Seth Rogen

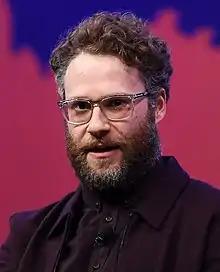
Rogen in 2019

Seth Aaron Rogen (born April 15, 1982) is a Canadian actor, comedian, and filmmaker. Known primarily for his comedic leading man roles in films on television, he has often collaborated with his writing partner, Evan Goldberg and filmmaker and producer Judd Apatow. Rogen has received various accolades including nominations for a Golden Globe Award, nine Primetime Emmy Awards, and a Screen Actors Guild Award.